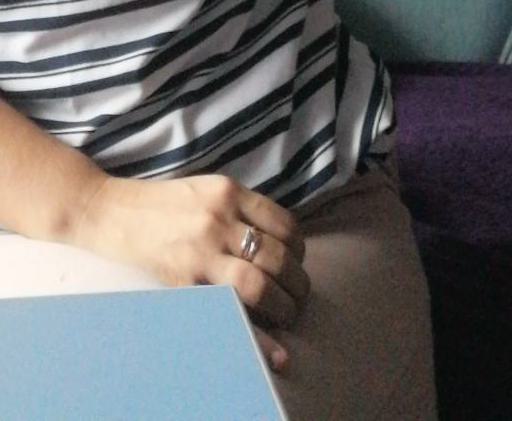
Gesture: no_gesture